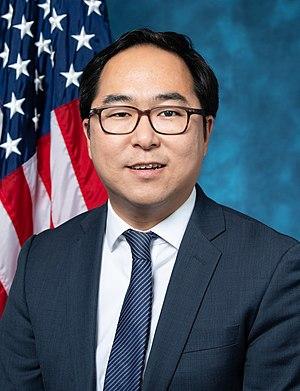
L'État de New Jersey dispose de douze représentants à la Chambre des représentants des États-Unis.
Andrew N. Kim dit Andy Kim, né le 12 juillet 1982 à Boston, est un homme politique américain. Membre du Parti démocrate, il est élu à la Chambre des représentants des États-Unis en 2019.